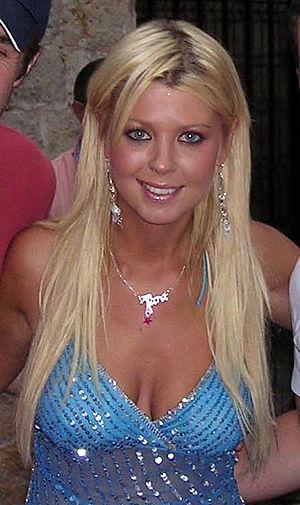
Actrice américaine Tara Reid.